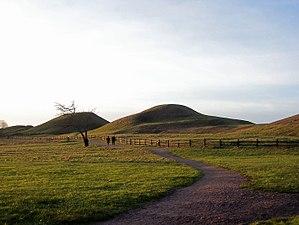
Vieil Uppsala au coucher du soleil Svenska: Gamla Uppsala fornminnesområde
L'Uppland est une province historique de Suède, située sur la côte est. Elle est bordée à l'est par la mer Baltique, au sud par le lac Mälar et au nord par le fleuve Dalälven. Après les dernières glaciations, l'essentiel de la région était sous les eaux. Mais, à la faveur du rebond post-glaciaire, les terres ont émergé, découvrant ainsi des vastes plaines rendues fertiles par les sédiments déposés depuis l'ère glaciaire. De ce fait, le paysage est essentiellement plat, à l'exception de la côte est et des rives sud du lac, qui présentent un terrain plus découpé et aussi moins fertile. Cette variété de terrain implique une certaine variété de milieux naturels, même si une grande partie de la superficie de la province est cultivée.